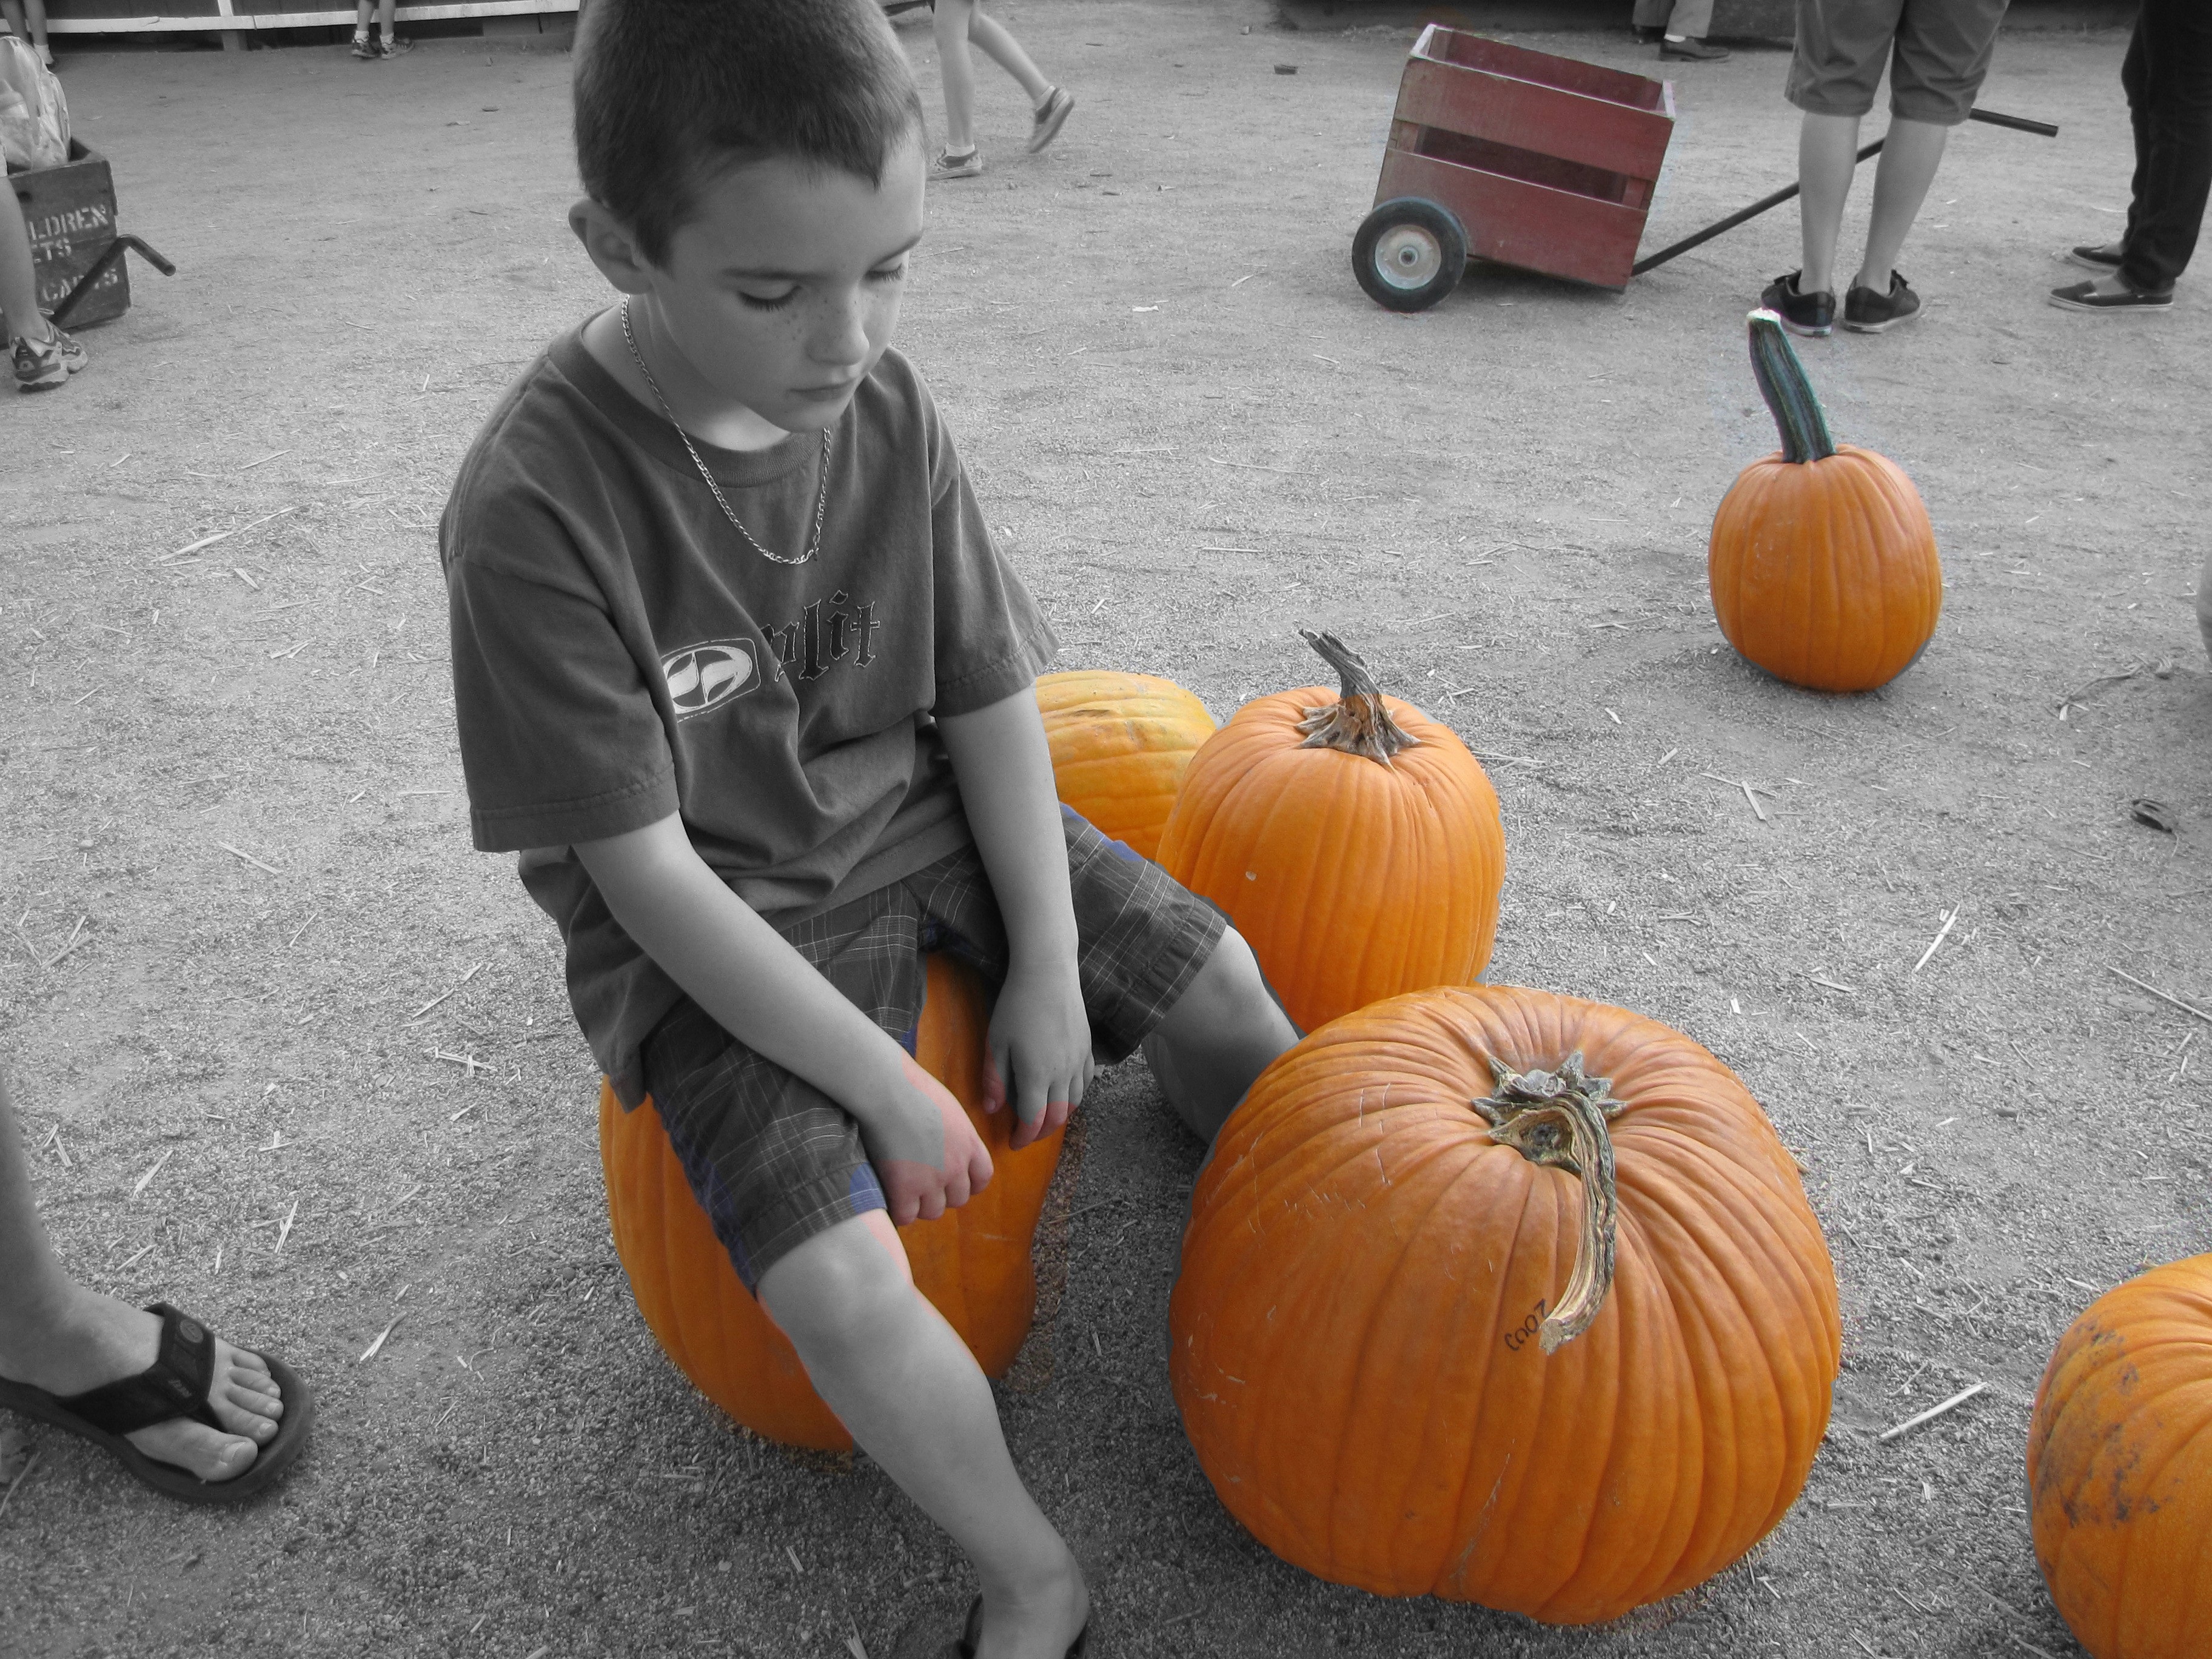
boy, kid, cute, orange, portrait, young, autumn, pumpkin, halloween, holiday, child, childhood, season, festival, fun, little, carving, october